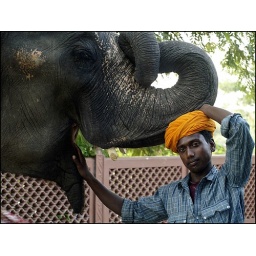
boy mahout & elephant in Jaipur , India